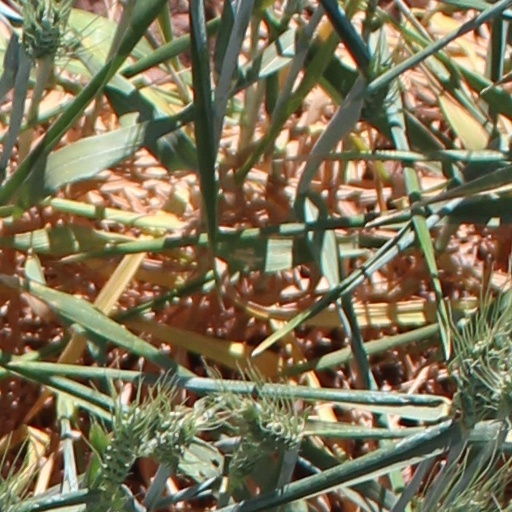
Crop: wheat